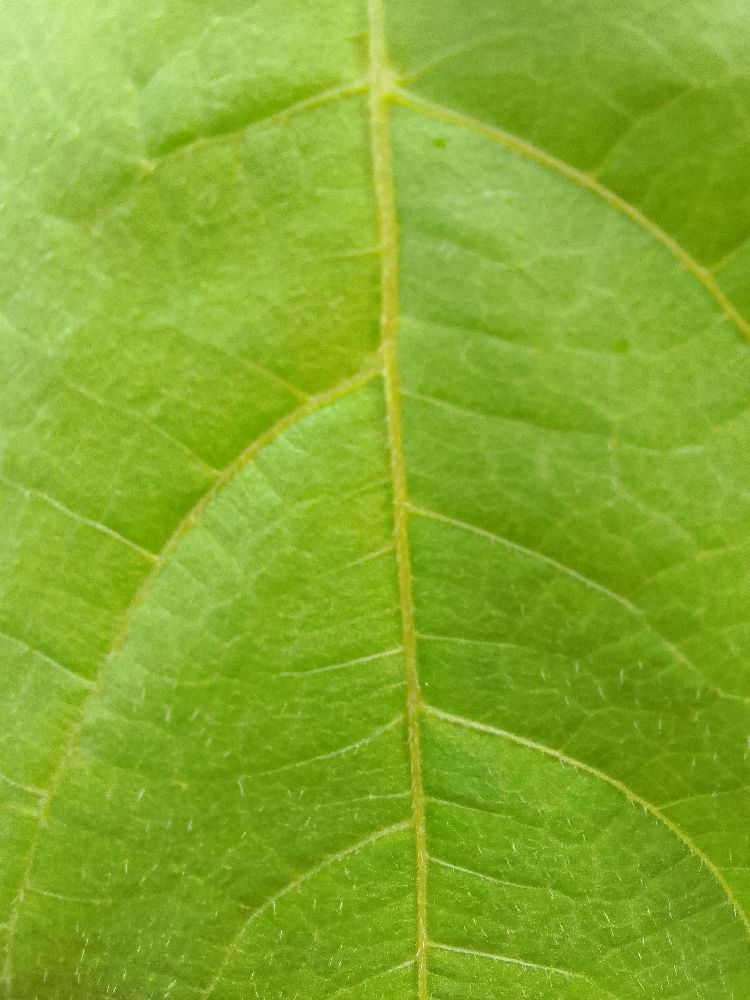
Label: healthy